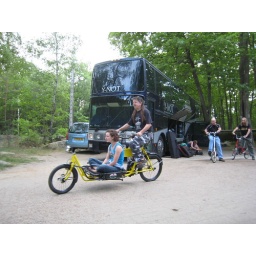
Pop one person in the basket of my Long-John...............